Edward C. Dyer

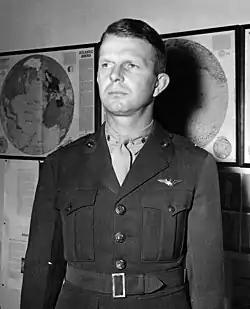
Edward Dyer while working at Headquarters Marine Corps Aviation during World War II.

Once recovered, he caught up with BGen Rowell in London and then he enrolled in a three-week course for fighter controllers at RAF Stanmore Park where, for the first time, he was given detailed information about the use of radar. Dyer next attended a British radar school and stood watches, as an observer, at various Fighter Command stations and ground control intercept stations, so as to become well indoctrinated into the British system of fighter control.